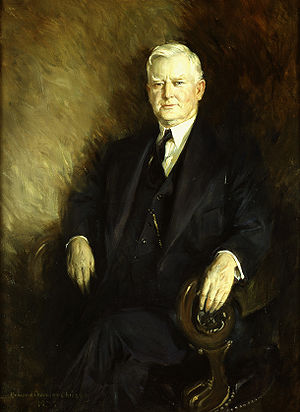
Amerikanske vicepræsidenter / Liste over vicepræsidenter i USA
John N. Garner
Vicepræsident er det næsthøjeste embede i USA efter præsidentembedet. Vicepræsidenten bliver valgt sammen med præsidenten og tager stillingen hvis præsidenten skulle dø, gå af eller blive afsat indenfor præsidentperioden. Vicepræsidenten er præsident og ordstyrer i USA's senat og har stemmeret ved stemmelighed, så at hans stemme i sådanne tilfælde bliver udslagsgivende. Embedet er således det eneste som har funktioner i både den udøvende gren og den lovgivende gren af statsmagten.